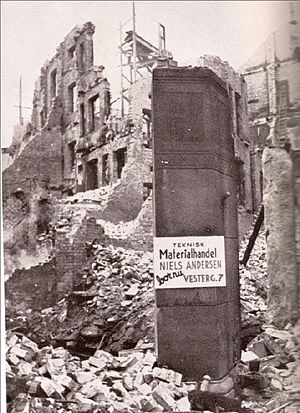
Bombeangrebet mod Guldsmedgade
De enorme ødelæggelser i Guldsmedgade, Aarhus. Efter bombeattentatet d. 22 Februar 1945
Bombeangrebet mod Guldsmedgade var en af de voldsomste begivenheder i Aarhus under Anden verdenskrig. Bomberne ramte natten til den 22. februar 1945, hvor voldsomme eksplosioner skabte enorme ødelæggelse i det indre Aarhus.